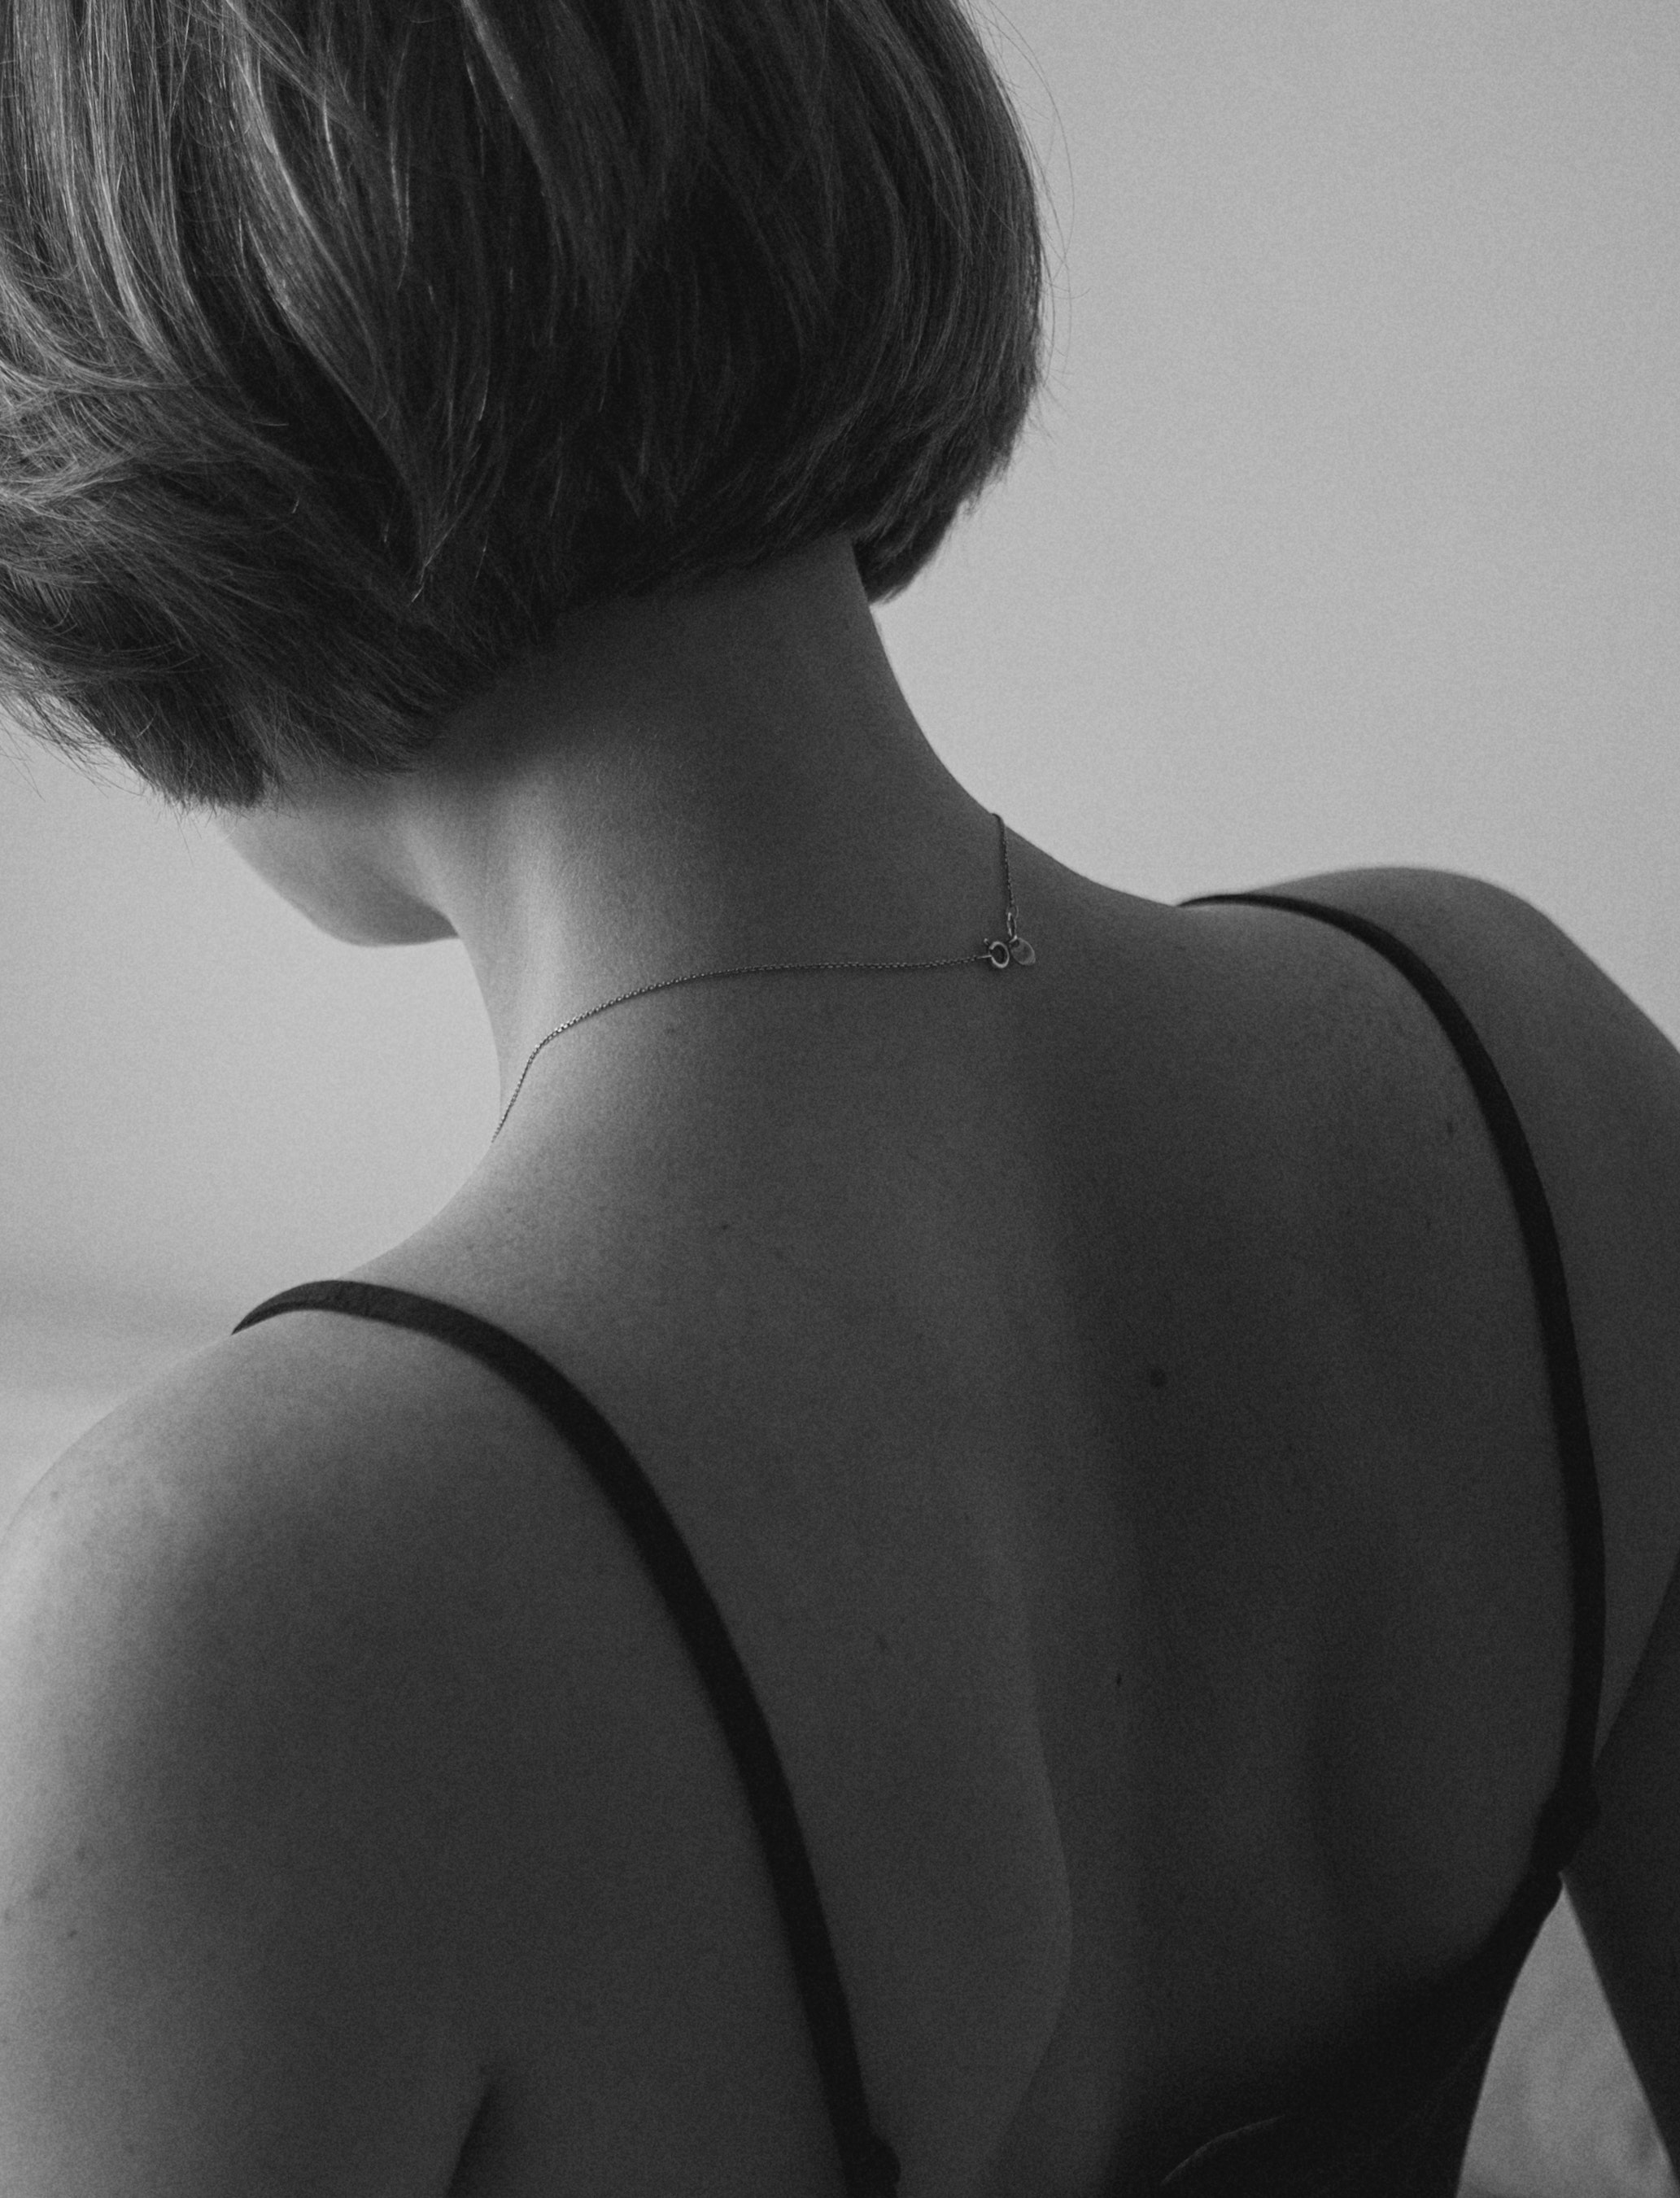
woman, joint, shoulder, neck, jaw, eyelash, grey, black and white, black hair, chest, waist, monochrome photography, close up, trunk, elbow, monochrome, bangs, back, Step cutting, abdomen, human leg, crop, pixie cut, bob cut, shadow, flesh